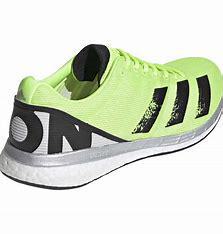
Brand: Adidas
Model: Adizero Boston 8